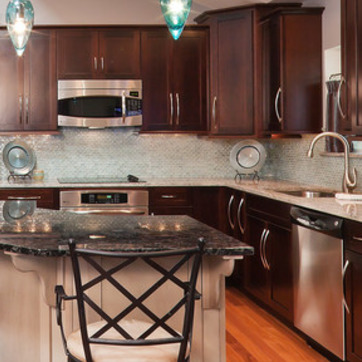
Material: polishedstone